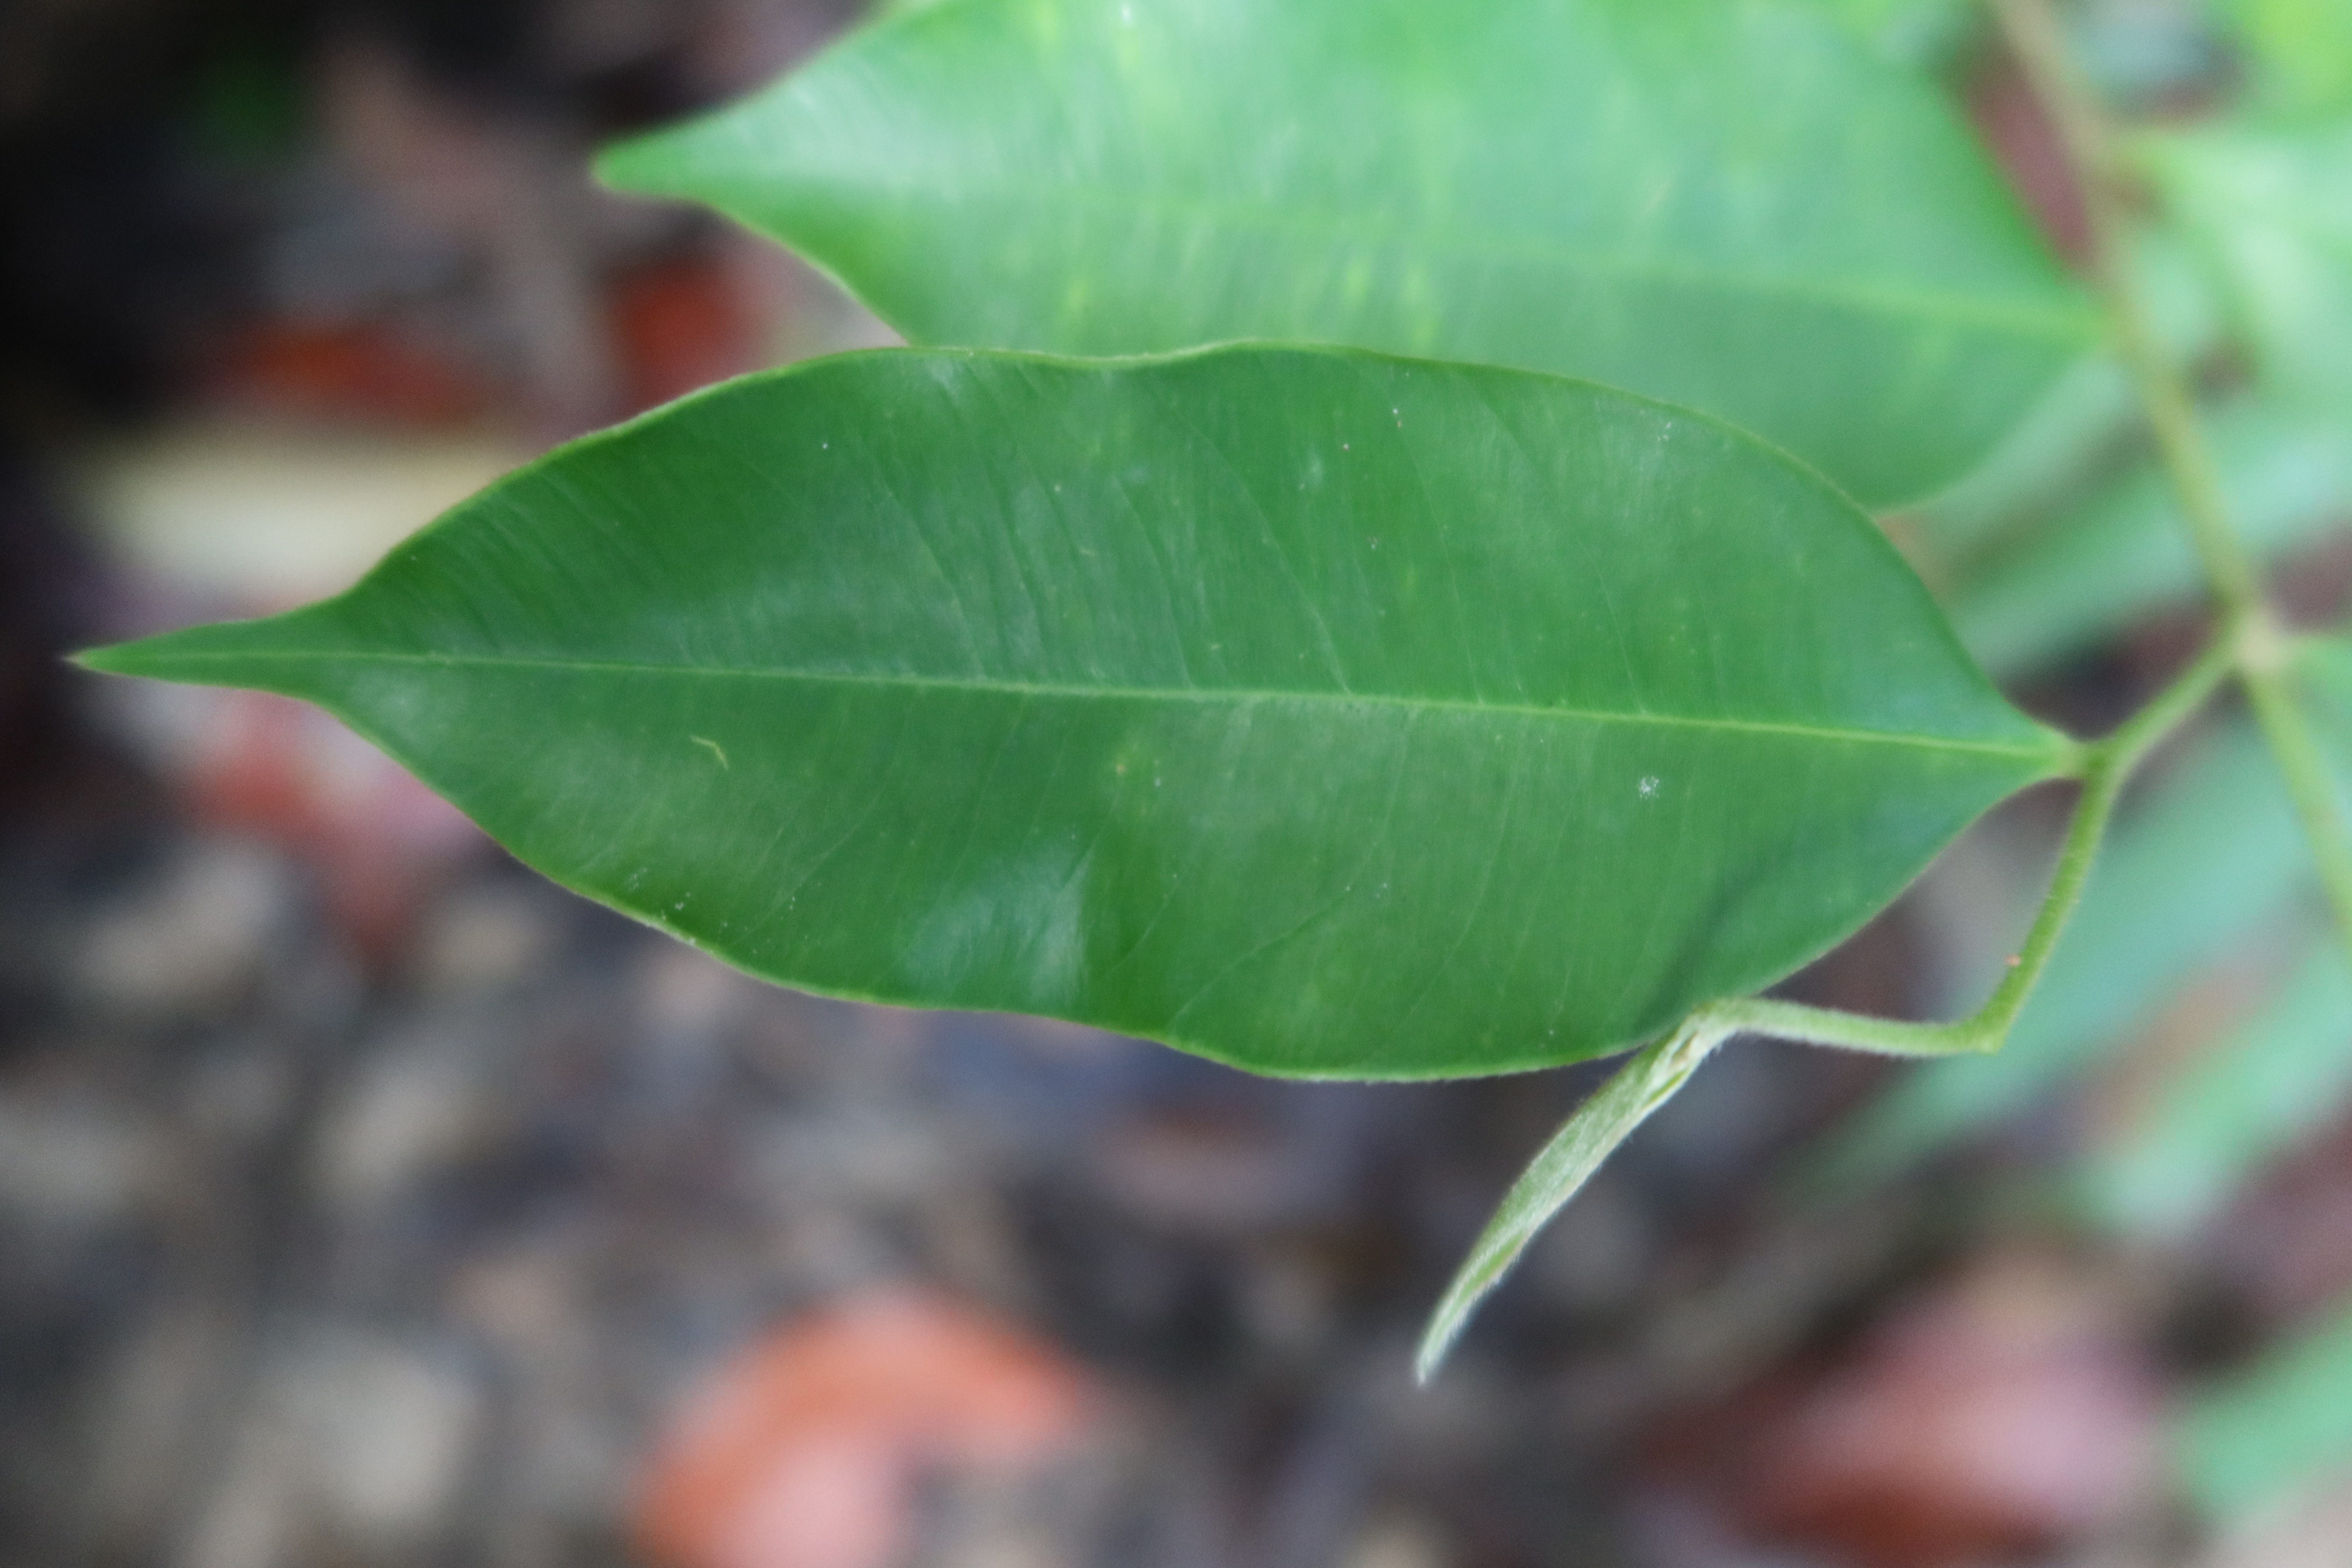
Label: Healthy